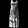
Label: Dress